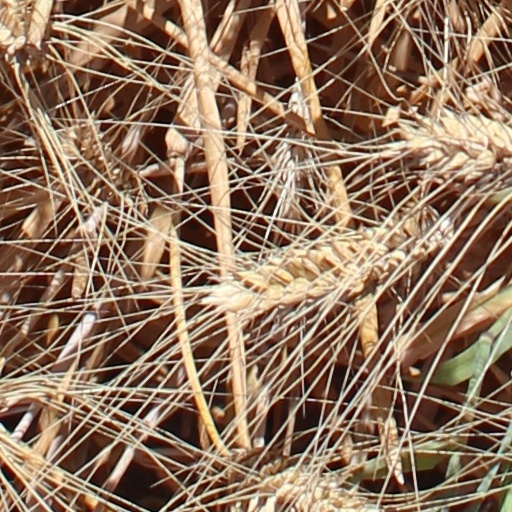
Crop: wheat